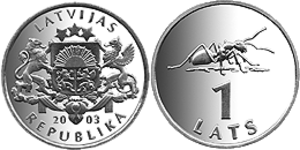
Les pièces de monnaie en lats étaient une des représentations physiques, avec les billets de banque, de la monnaie de la Lettonie entre le 3 août 1992 et le 14 janvier 2014. Le pays a depuis le 1ᵉʳ janvier 2014 adopté l'euro.